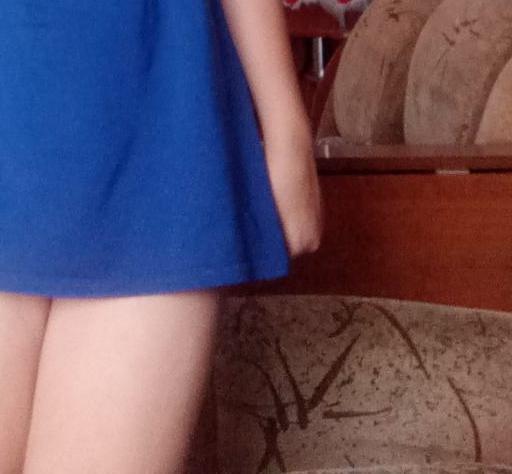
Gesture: no_gesture